Hampton Roads

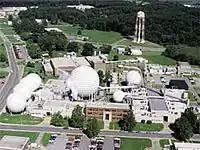
NASA Langley Research Center

Massive coal piers and loading facilities were established in the late 19th and early 20th century by the Chesapeake and Ohio Railway (C&O), Norfolk and Western Railway (N&W), and Virginian Railway (VGN). The latter two were predecessors of the Norfolk Southern Railway, a Class I railroad which has its headquarters in Norfolk, and continues to export coal from a large facility at Lambert's Point on the Elizabeth River. CSX Transportation now serves the former C&O facility at Newport News. (The VGN's former coal facility at Sewell's Point has been gone since the 1960s, and the property is now part of the expansive Norfolk Navy Base).